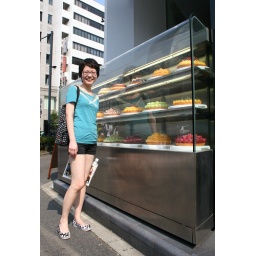
Very yummy fruit cakes -- 'Berry cake shop' in Tokyo